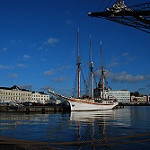
Label: sea